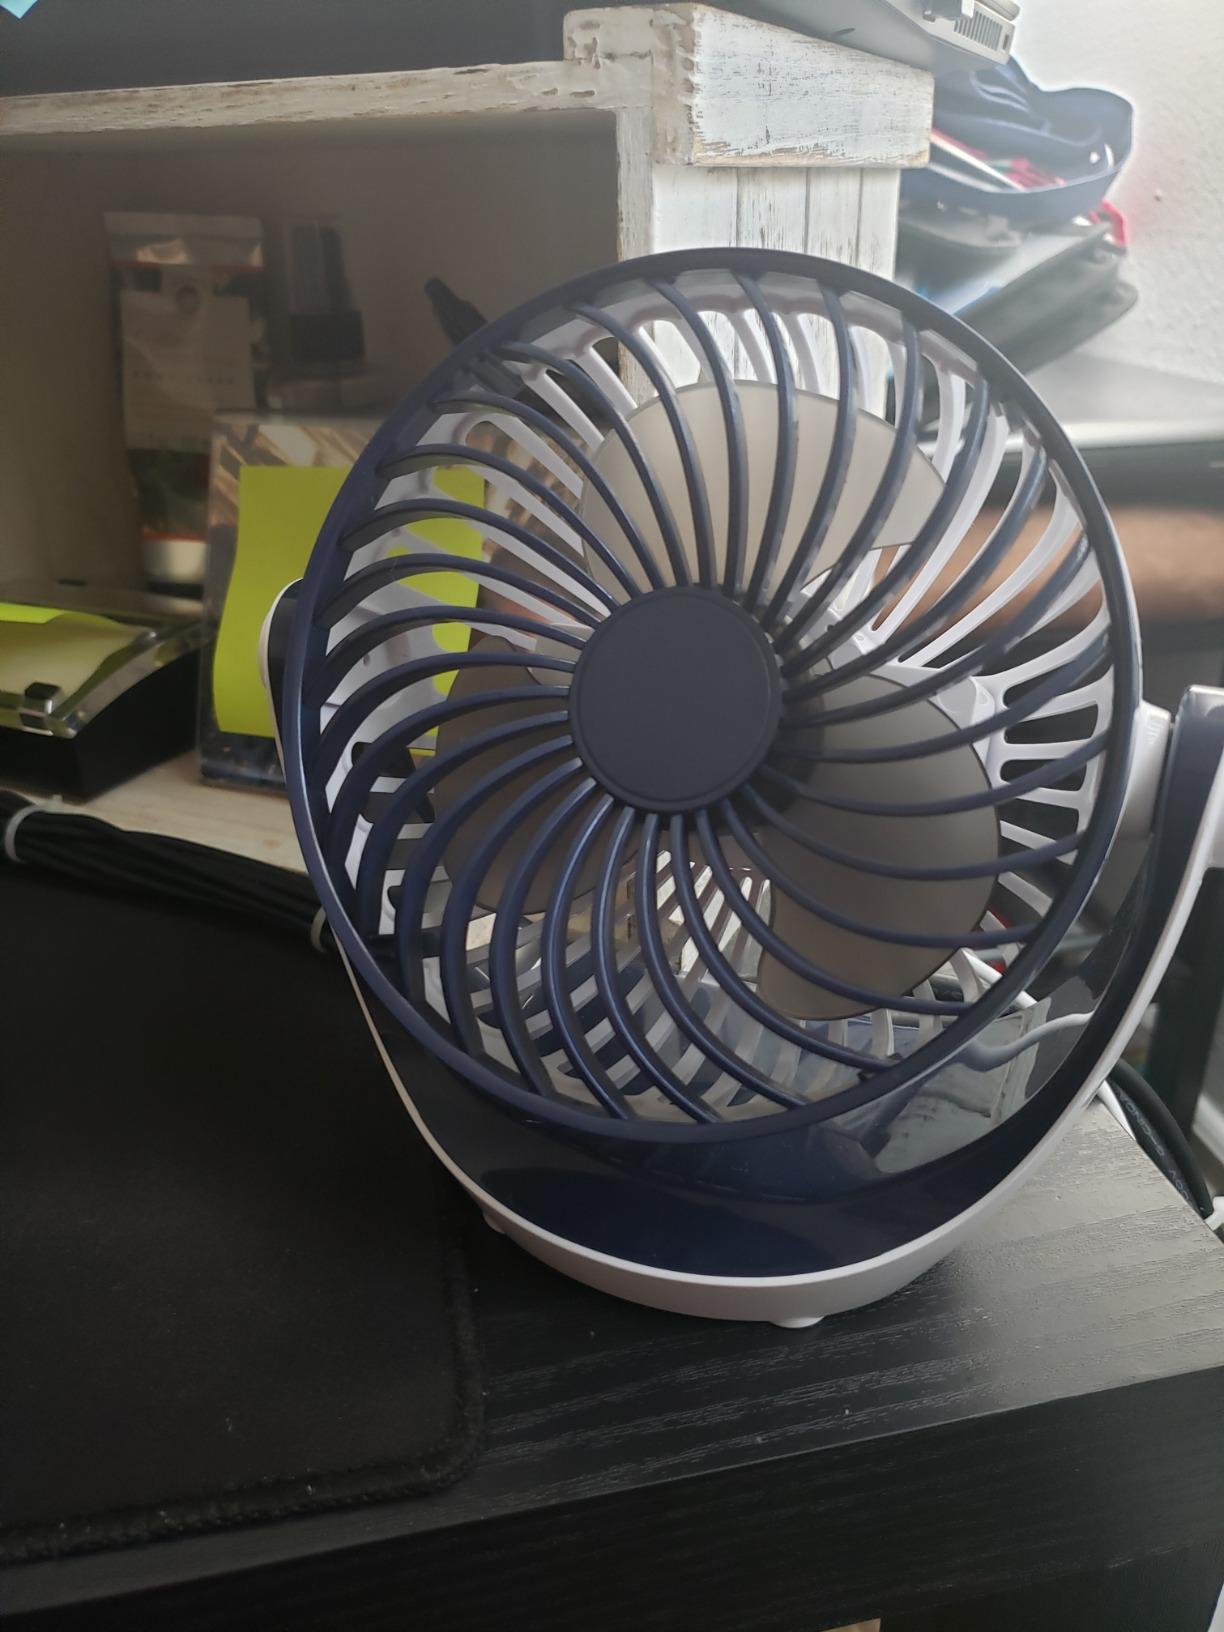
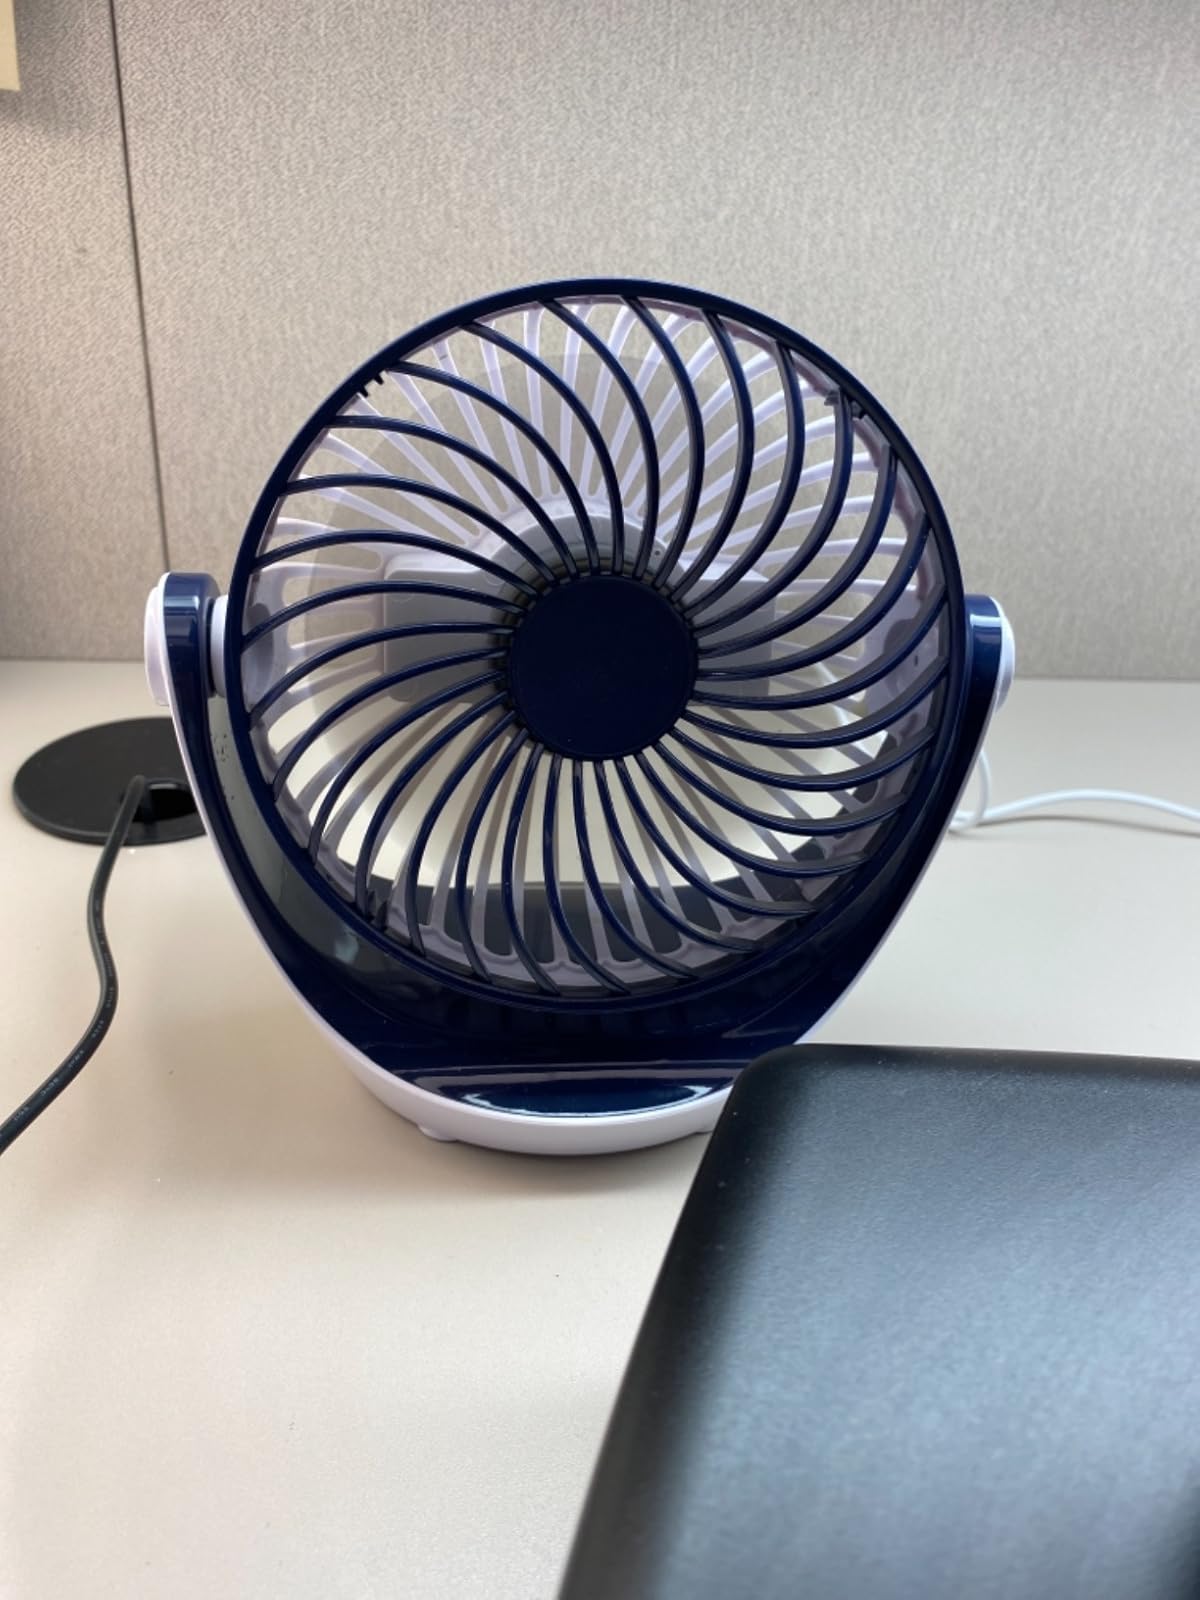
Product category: fan
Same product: yes